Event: Nepal Earthquake
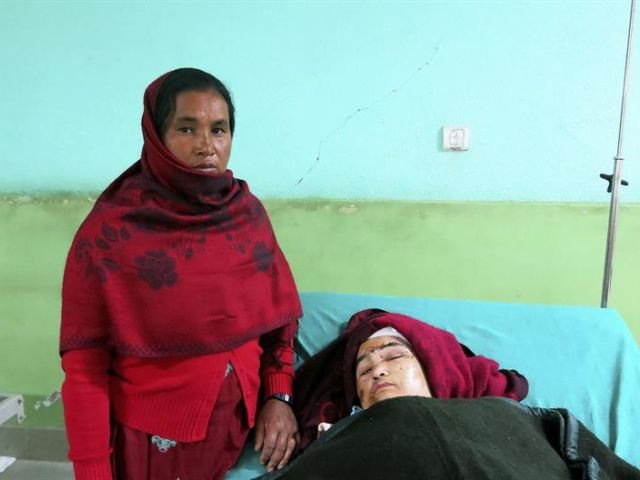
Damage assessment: damage